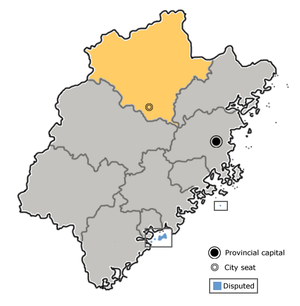
Nanping
Nanping i Fujian
Nanping er et bypræfektur i den nordvestlige del af provinsen Fujian i Folkerepublikken Kina. Det grænser til Ningde i øst, Sanming i syd, og provinserne Zhejiang og Jiangxi i nord respektive vest. Wuyibjergene der er på UNESCOs Verdensarvsliste ligger på grænsen mellem Nanping og Jiangxi. Præfekturet har et areal på 26,300 km² og en befolkning på 2.890.000 indbyggere i 2008, hvilket giver en befolkningstæthed på 109.9 indb./km².